List of Seattle Sounders FC records and statistics

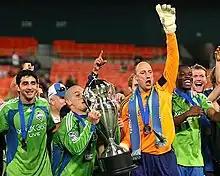
Players celebrate after winning the 2009 U.S. Open Cup

Seattle Sounders' first trophy was the 2009 U.S. Open Cup, which they won against D.C. United. The club also won the Heritage Cup for the first time the following year against the San Jose Earthquakes.